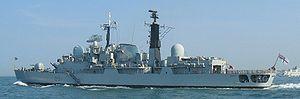
Le HMS Nottingham (D91) est le douzième des seize destroyers de Type 42 construits et le dixième des quatorze navires de cette classe mis en service dans la Royal Navy.
Cette liste répertorie les navires présents à la revue de la flotte internationale qui a eu lieu le 28 juin 2005 à l'occasion du 200ᵉ anniversaire de la bataille de Trafalgar.